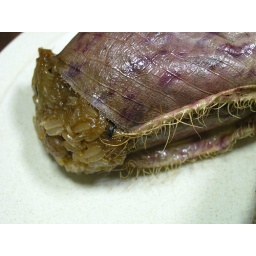
Glutinous rice in monkey cup (pitcher plant)